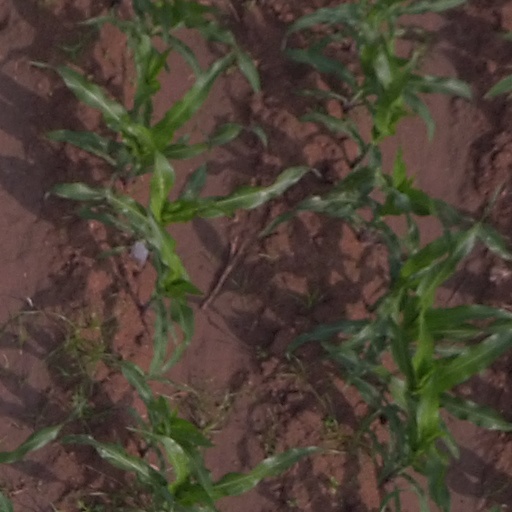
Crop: maize; corn